The Third Solution

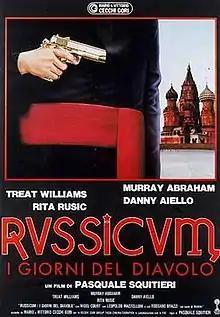

The Third Solution (also known as Russicum) is a 1988 Italian crime-thriller film written and directed by Pasquale Squitieri and starring Treat Williams.